Automaidan

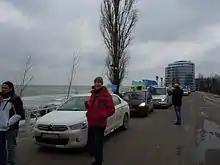
An Automaidan procession in Odesa on 25 January 2014

Several Automaidan members have been expelled from the organisation due to "their involvement in paid-for (rallies) activities in the past". The organisations has complained that there have been rallies that were claimed to be Automaidan rallies but were not supported by Automaidan.